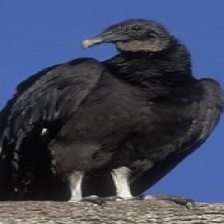
Species: BLACK VULTURE
Scientific name: CORAGYPS ATRATUS
ImageNet parent category: vulture